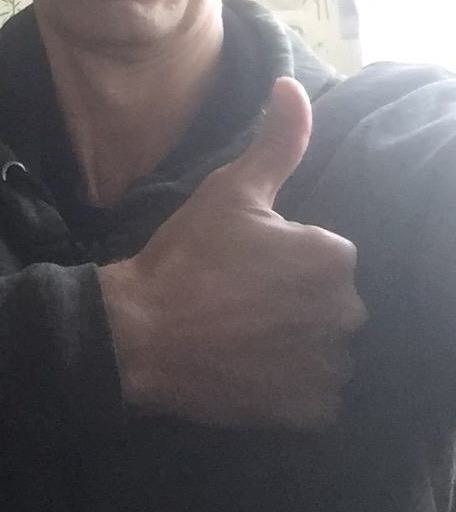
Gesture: like